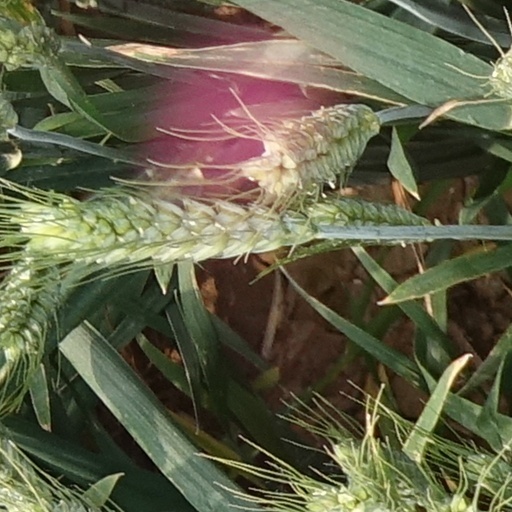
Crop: wheat